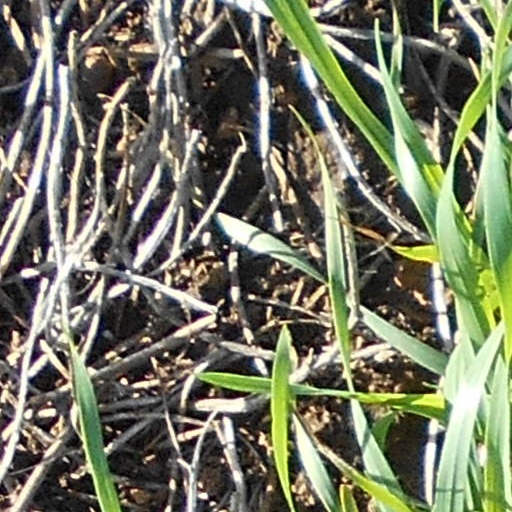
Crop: wheat